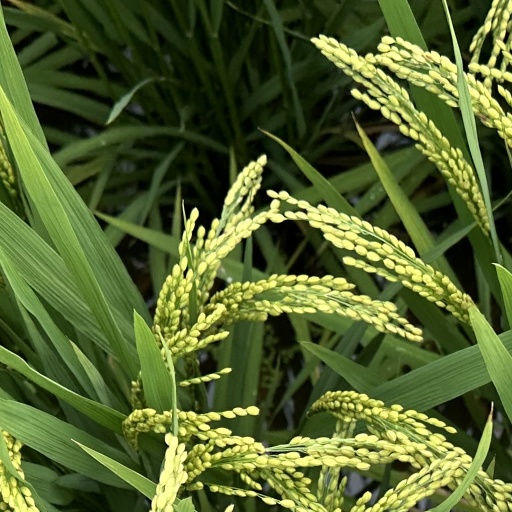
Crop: rice